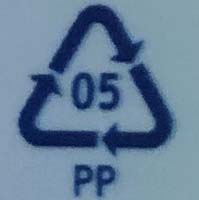
Plastic recycling code class: 5_polypropylene_PP